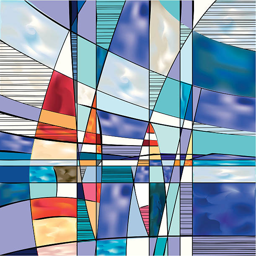
to stare at vector art illustration